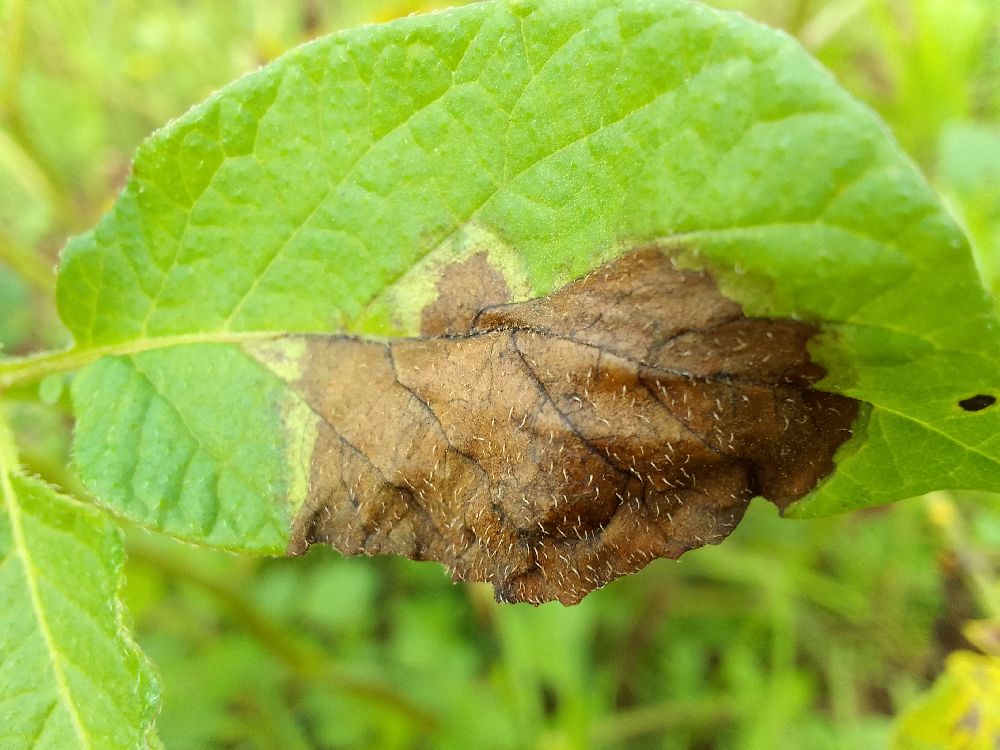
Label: Late blight